Beit Hanan

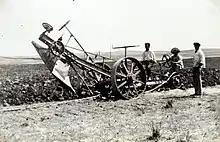
Bit Hanan, 1929

Beit Hanan founded during the Hanukkah holiday of 1929 by Jewish immigrants from Bulgaria, Beit Hanan was the first Jewish agricultural community to be established after the 1929 Palestine riots. The name is taken from the Bible, specifically (1 Kings 4:9). According to a census conducted in 1931 by the British Mandate authorities, Beit Hanan had a population of 178 inhabitants, in 50 houses.